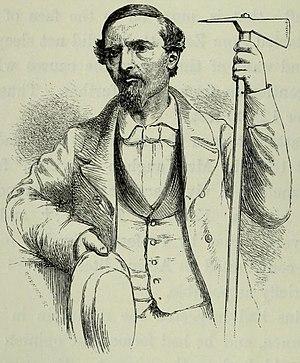
Johann Joseph Benet ou Bennen, né à Steinhaus en 1824 et mort le 28 février 1864 sur le Haut de Cry, est un guide de haute montagne suisse installé à Laax dans la vallée de Conches. Comme guide, il participe à de nombreuses ascensions de John Tyndall.